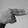
ASL letter: H